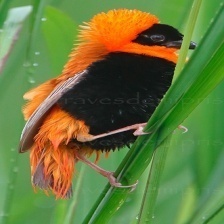
Species: NORTHERN RED BISHOP
Scientific name: EUPLECTES FRANCISCANUS